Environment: real
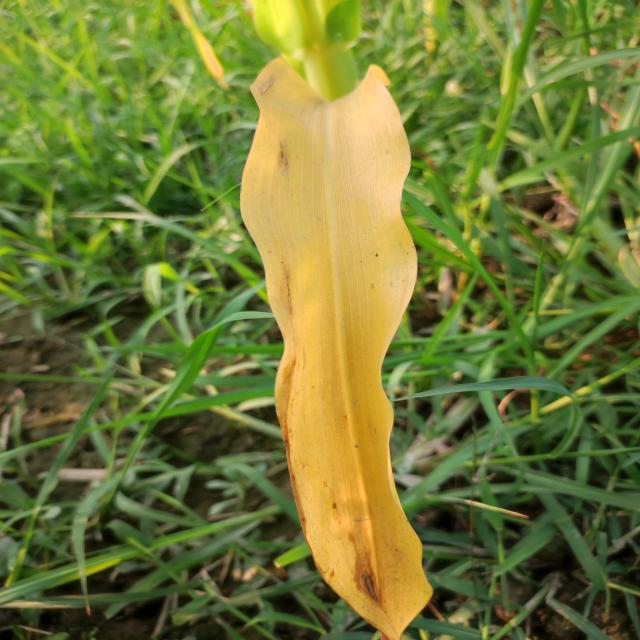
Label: nitrogen_deficiency